Astronomy

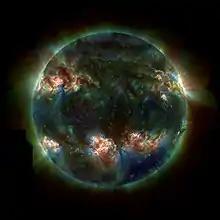
An ultraviolet image of the Sun's active photosphere as viewed by the NASA's TRACE space telescope.

Astrophysics is the branch of astronomy that employs the principles of physics and chemistry "to ascertain the nature of the astronomical objects, rather than their positions or motions in space". Among the objects studied are the Sun, other stars, galaxies, extrasolar planets, the interstellar medium and the cosmic microwave background. Their emissions are examined across all parts of the electromagnetic spectrum, and the properties examined include luminosity, density, temperature, and chemical composition. Because astrophysics is a very broad subject, "astrophysicists" typically apply many disciplines of physics, including mechanics, electromagnetism, statistical mechanics, thermodynamics, quantum mechanics, relativity, nuclear and particle physics, and atomic and molecular physics.